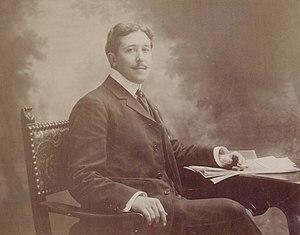
M. Frappa, directeur du Monde illustré
Jean-José Frappa, né dans une famille originaire de Saint-Étienne le 3 avril 1882 dans le 17ᵉ arrondissement de Paris, ville où il est mort le 14 octobre 1939 dans le 5ᵉ arrondissement, est un homme de lettres, rédacteur en chef, scénariste et critique de cinéma français.